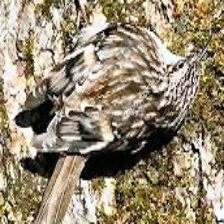
Species: BROWN CREPPER
Scientific name: CERTHIA AMERICANA